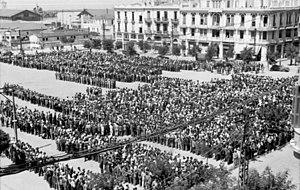
La Grèce a participé à la Seconde Guerre mondiale du 28 octobre 1940 au 9 mai 1945, du côté allié et sur différents champs de bataille y compris hors de Grèce ; son territoire continental était intégralement libéré fin-novembre 1944 mais des escarmouches avec les garnisons allemandes isolées et assiégées dans certaines îles dont la Crète, se sont produites jusqu'après la capitulation allemande.
L’État grec ou État hellénique, est un régime fantoche et collaborateur mis en place par l'occupant nazi et fasciste en Grèce, durant la Seconde Guerre mondiale. Créé en 1941, il lutte activement contre la résistance grecque et dure jusqu'à la libération du pays en 1944.
La ville grecque de Thessalonique, anciennement Salonique, a abrité jusqu'à la Seconde Guerre mondiale une très importante communauté juive d'origine initialement romaniote, mais devenue au fil du temps majoritairement sépharade. C'est le seul exemple connu d'une ville de diaspora de cette taille ayant conservé une majorité juive pendant plusieurs siècles. Arrivés pour la plupart à la suite de l'expulsion des Juifs d'Espagne de 1492, les sépharades sont indissociablement liés à l'histoire de Thessalonique et le rayonnement de cette communauté tant sur le plan culturel qu'économique s'est fait sentir sur tout le monde sépharade. La communauté a connu un âge d'or au XVIᵉ siècle puis un déclin relatif jusqu'au milieu du XIXᵉ siècle, époque à partir de laquelle elle a entrepris une importante modernisation aussi bien économique que cultuelle. La ville reçoit l'appellation de « Jérusalem des Balkans ».
Trahison est un film grec réalisé par Kóstas Manoussákis et sorti en 1964.
Thessalonique ou parfois Salonique est la deuxième ville de Grèce, chef-lieu du nome du même nom, située au fond du golfe Thermaïque et de la périphérie de Macédoine centrale.